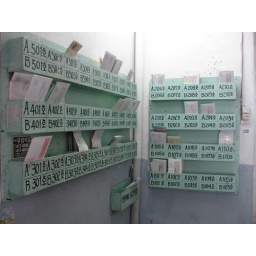
post box , old apartment building in Yeongdo, Busan